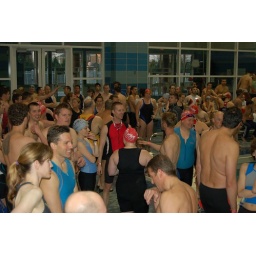
That's me in the gray swim cap with the blue shirt talking to some fellow BTers from Ohio.